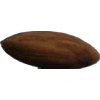
Label: almonds